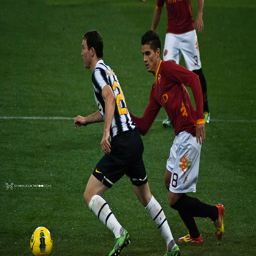
A group of people on a field playing soccer.
Two opposing players trying to get the ball during a soccor match.
Players on field during match play with yellow ball.
a team of men playing soccer on a field.
A couple of men playing soccer against each other on a field.